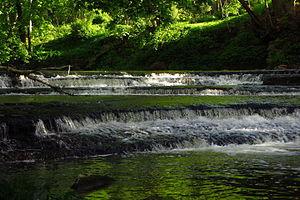
Le parc national de Lahemaa est situé au nord de l'Estonie, à 70 km à l'est de la capitale Tallinn par la Route nationale 1.